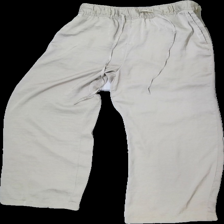
View: front
Type: Trousers
Category: Ladies
Brand: H&M
Colors: Beige
Material: 100% Polyester
Cut: Loose
Season: Summer
Damage: pulled treads
Damage location: top right
Damage 2: pulled threads
Damage 2 location: middle center
Price range: <50
Recommended usage: Recycle
Description: beige straight led trousers